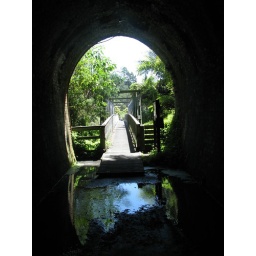
Back into the sunlight and then over a river bridge and a road bridge.